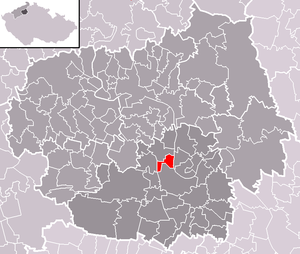
Židovice est une commune du district de Litoměřice, dans la région d'Ústí nad Labem, en Tchéquie. Sa population s'élevait à 386 habitants en 2018.